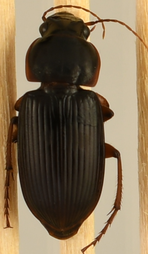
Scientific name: Harpalus pensylvanicus
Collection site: Blandy Experimental Farm Site (BLAN), plot BLAN_003